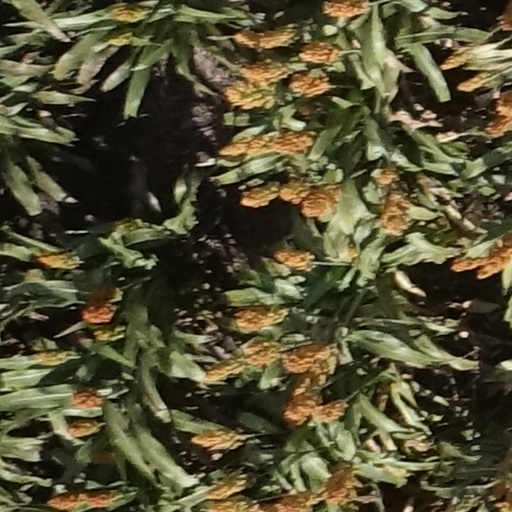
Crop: sorghum